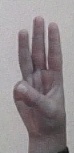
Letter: thaa